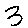
Label: 3